Badges of the United States Navy

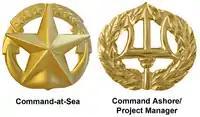
Command Insignia Badges

The Command at Sea insignia is for commissioned officers between the ranks of Lieutenant (O-3) and Admiral (O-10) who are in or have been in command of a ship or operational fleet air unit. The Command Ashore/Project Manager insignia is for officers who are or have been commanding officer of a naval installation, a shore-based command (to include non-deploying air commands), or in charge of a major program or project (the latter being primarily in the Naval Air Systems Command or Naval Sea Systems Command).